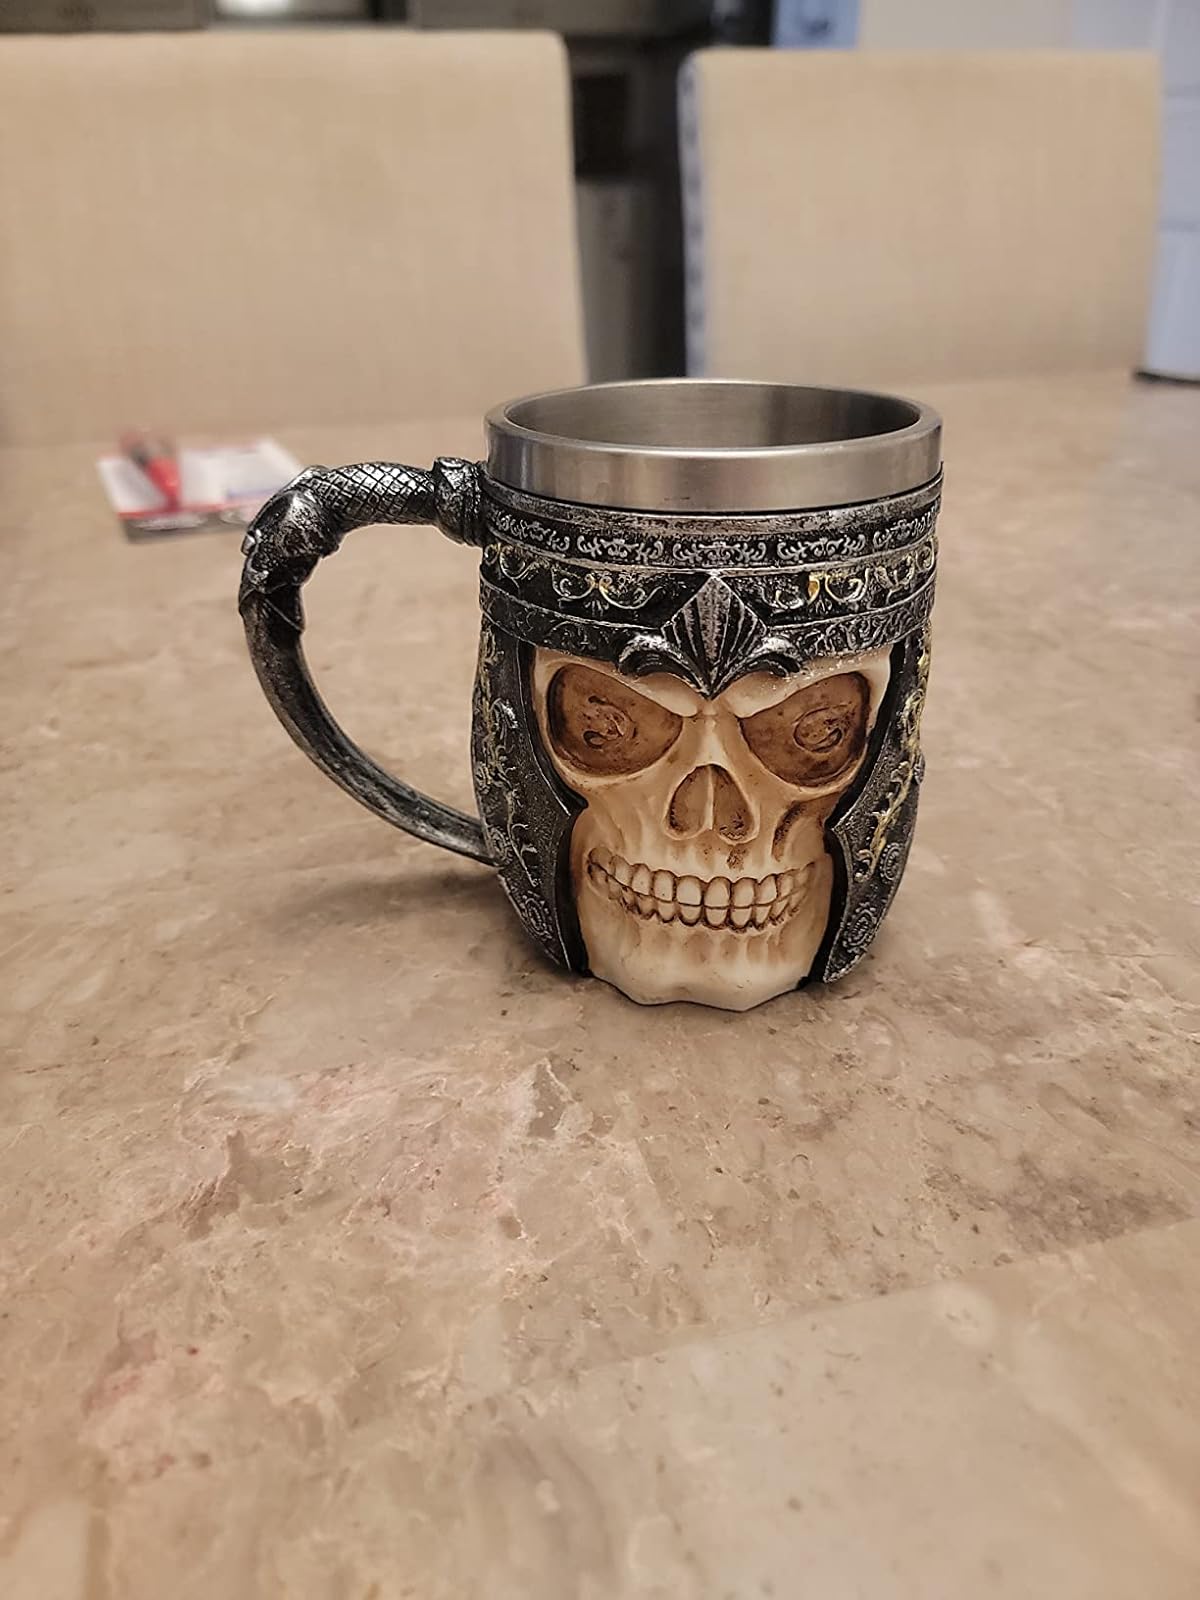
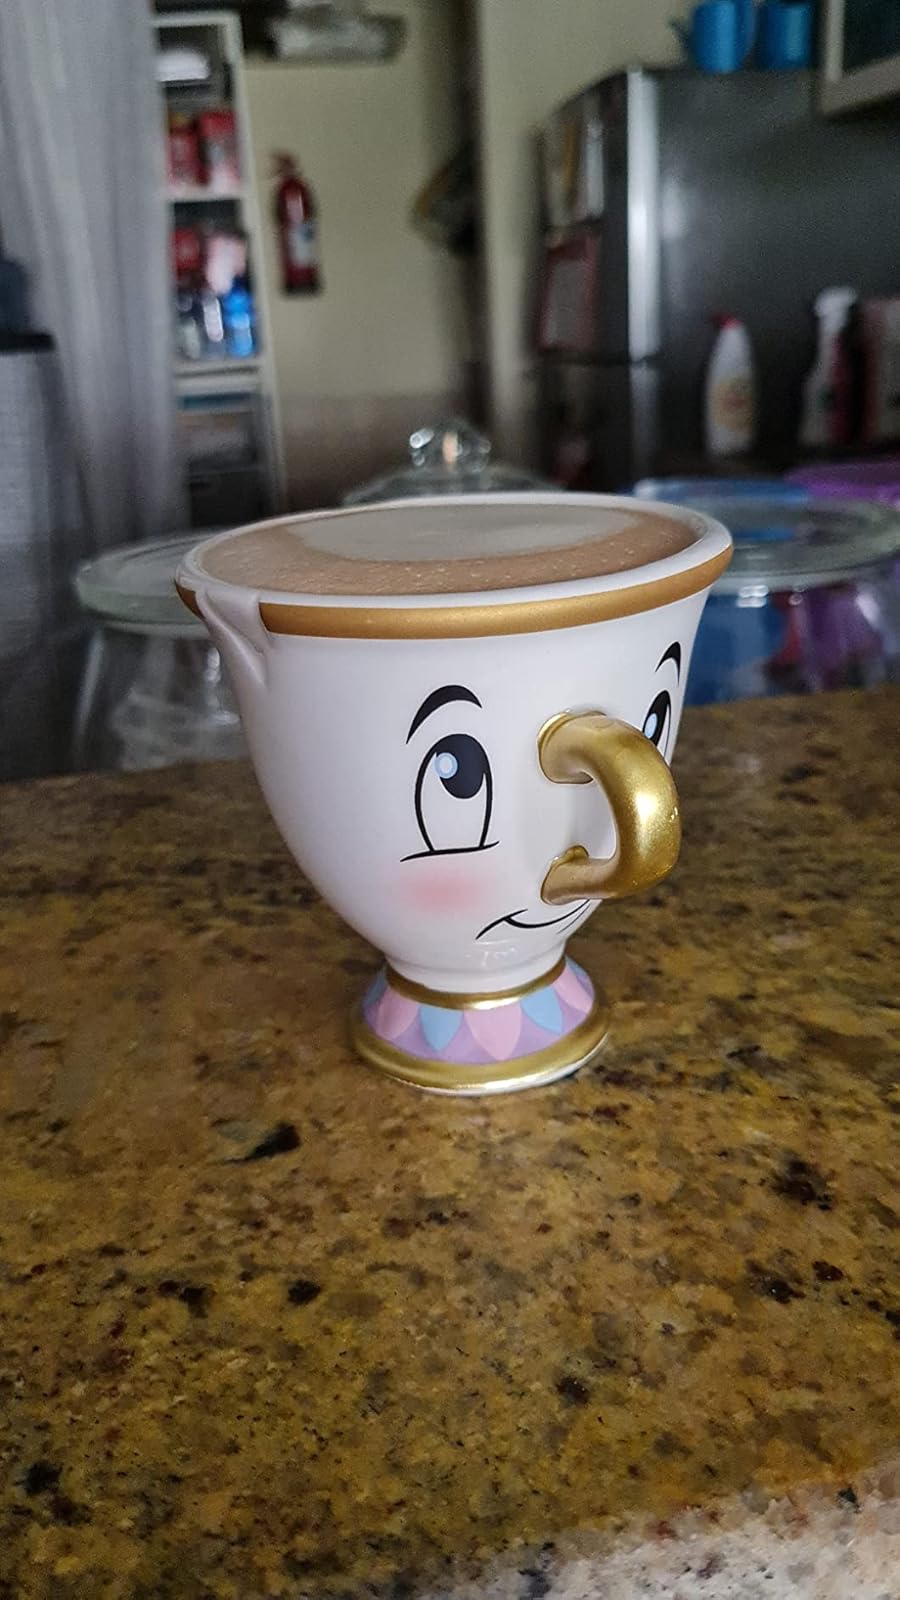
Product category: items_mug
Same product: no